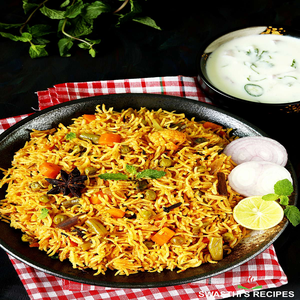
Dish: biryani